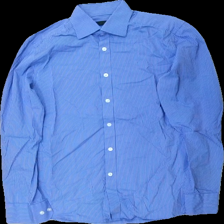
View: front
Type: Shirt
Category: Men
Brand: Jack And Jones
Colors: Blue, White
Material: 100% bomull
Pattern: Striped
Cut: Regular
Size: S
Season: All
Stains: Minor
Damage: svett fläckar runt krage
Damage location: top center
Damage 2: svett fläckar vid ärm
Damage 2 location: middle right
Damage 3: svett fläckar vid ärm
Damage 3 location: middle left
Price range: <50
Recommended usage: Export
Description: randig skjorta med vita knappar